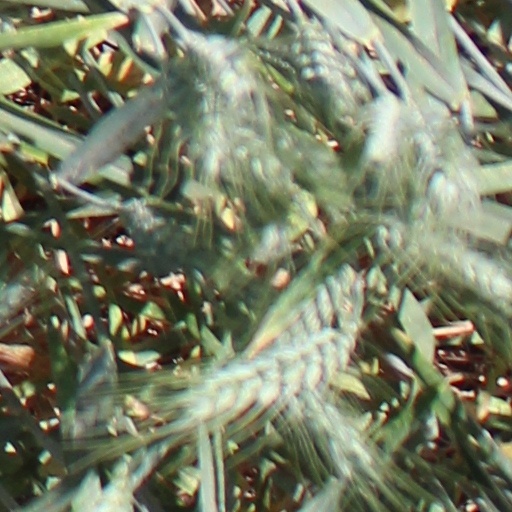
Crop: wheat